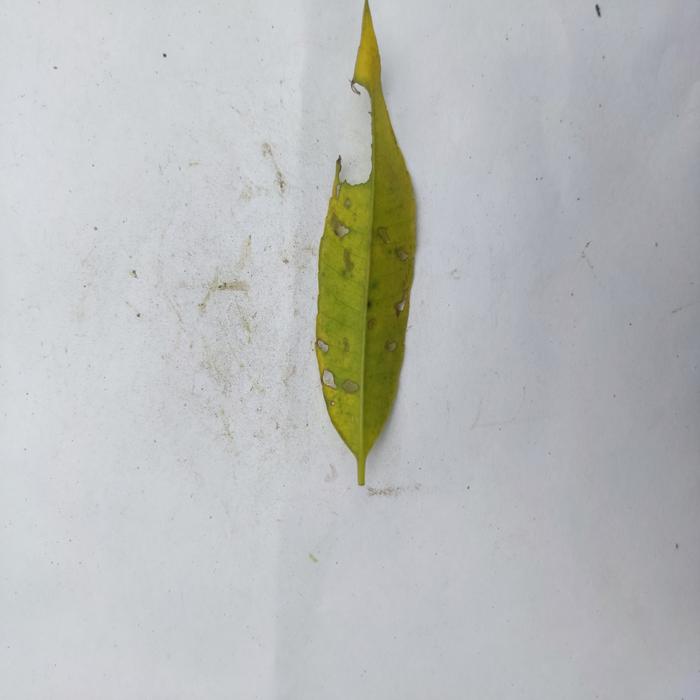
Crop: Hog Plum
Leaf condition: Anthracnose